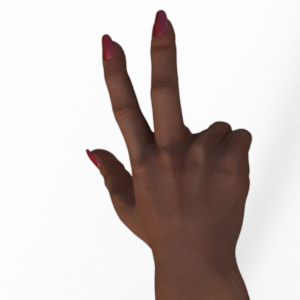
Label: scissors